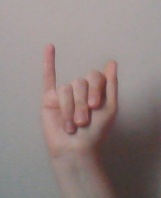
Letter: meem